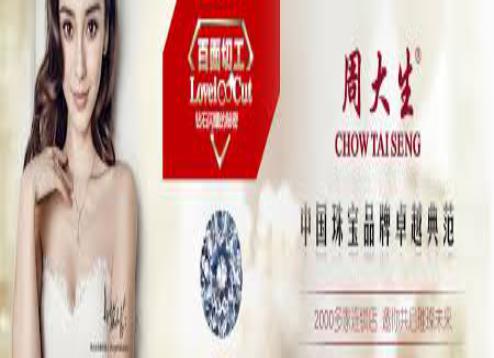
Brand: CHOW TAI SENG-2
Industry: Others